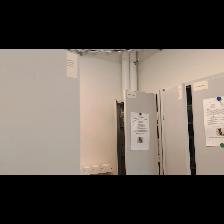
Label: NonHuman